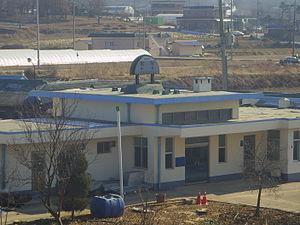
Le district de Hongseong est un district de la province du Chungnam, en Corée du Sud. Depuis le 28 décembre 2012, il sert de capitale à cette province en remplacement de la ville de Daejeon. La population est en baisse, passant de 93 558 habitants en 2001 à 88 865 en 2010.